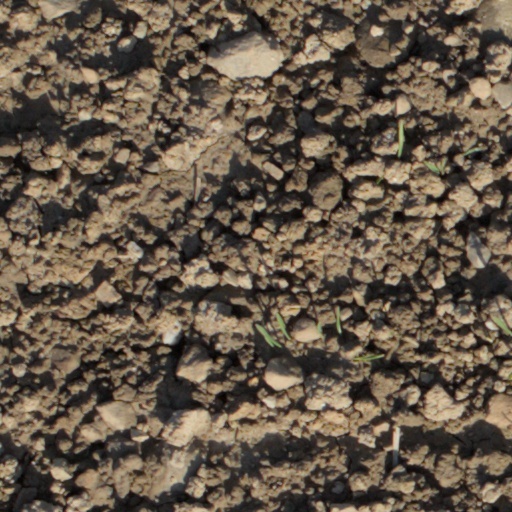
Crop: wheat